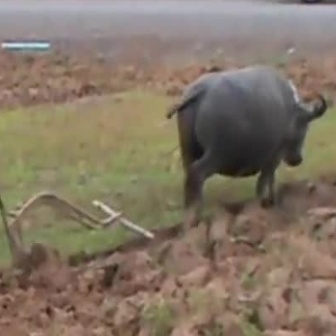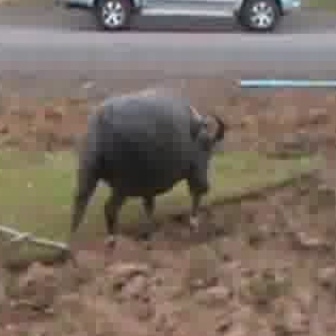
  Please identify the target specified by the bounding box [165,62,326,223] in the first image and locate it in the second image. Return the coordinates in [x_min,y_min,x_max,y_max] format.
Answer: [66,87,223,244]